Palacio de Bellas Artes

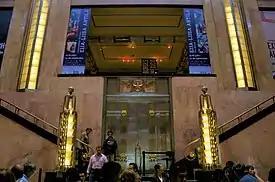
View of the interior art deco

The Palace has been the scene of some of the most notable events in music, dance, theatre, opera and literature and has hosted important exhibitions of painting, sculpture and photography. It has hosted some of the biggest names from both Mexico and abroad. It has hosted poetry events as well as those related to popular culture. Artists and companies are from all parts of Mexico and abroad. It has been called the "Cathedral of Art in Mexico". It was declared an artistic monument in 1987 by UNESCO. The building is administered by the Instituto Nacional de Bellas Artes of the federal government. The palace receive on average 10,000 visitors each week.